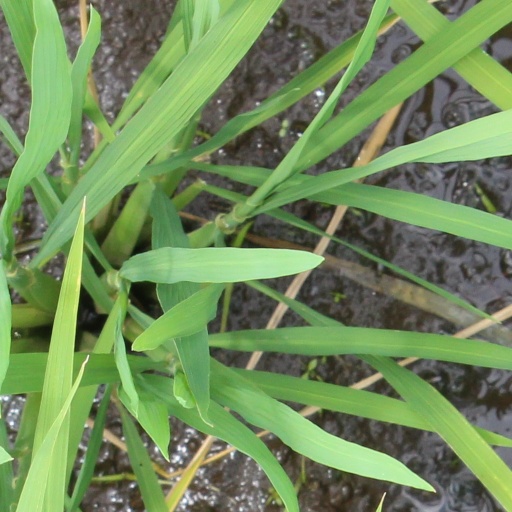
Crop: rice